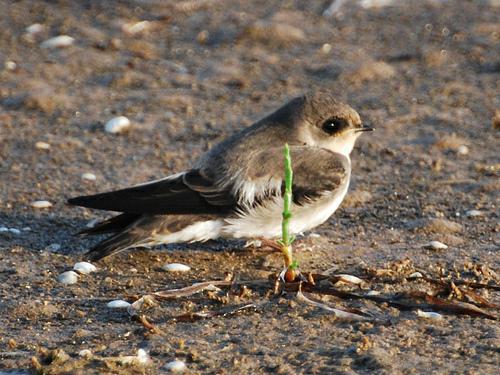
A photo of a bank swallow